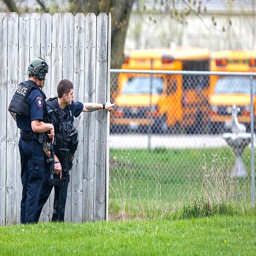
city of police watch a house on person